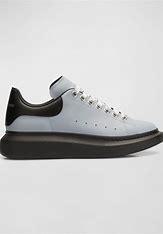
Brand: Alexander
Model: McQueen Alexander Mcqueen Oversized